Anna Karina

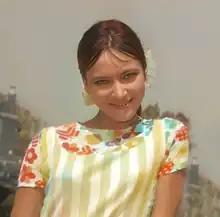
Colorised and AI upscaled image of Karina in 1967

In 1972, she set up the production company for "Living Together" ("Vivre ensemble", 1973), her directorial debut, in which she also acted. The film screened in the Critics' Week lineup at the 26th Cannes Film Festival.